Kissy Suzuki

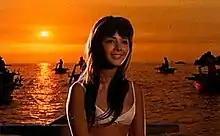
Mie Hama as Kissy Suzuki

Kissy Suzuki is a fictional character introduced in Ian Fleming's 1964 "James Bond" novel, "You Only Live Twice" and featured in the 1967 film adaptation played by Mie Hama. Despite James Bond's womanizing, Kissy Suzuki (at least the literary version) remains the only character known to the reader who bears a child by him: a son named James Suzuki. In the films, Madeleine Swann, played by Léa Seydoux, has a child, Mathilde (Lisa-Dorah Sonnet), by Bond (Daniel Craig) in "No Time to Die". The treatment of Kissy varies greatly between the novel and the film, where she is never identified by her name, no family name appears in the closing credits and the film ends in the usual Bond-style happy ending.